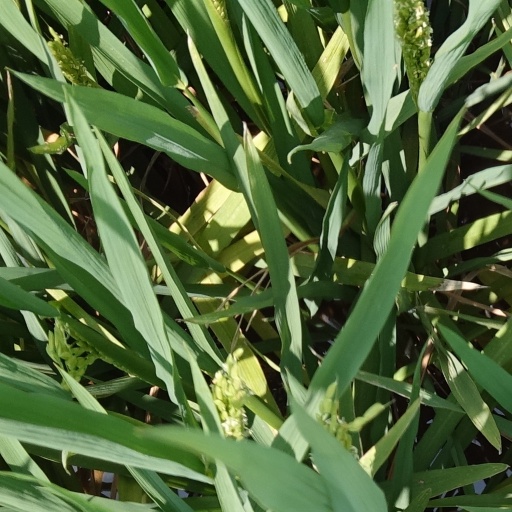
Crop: rice